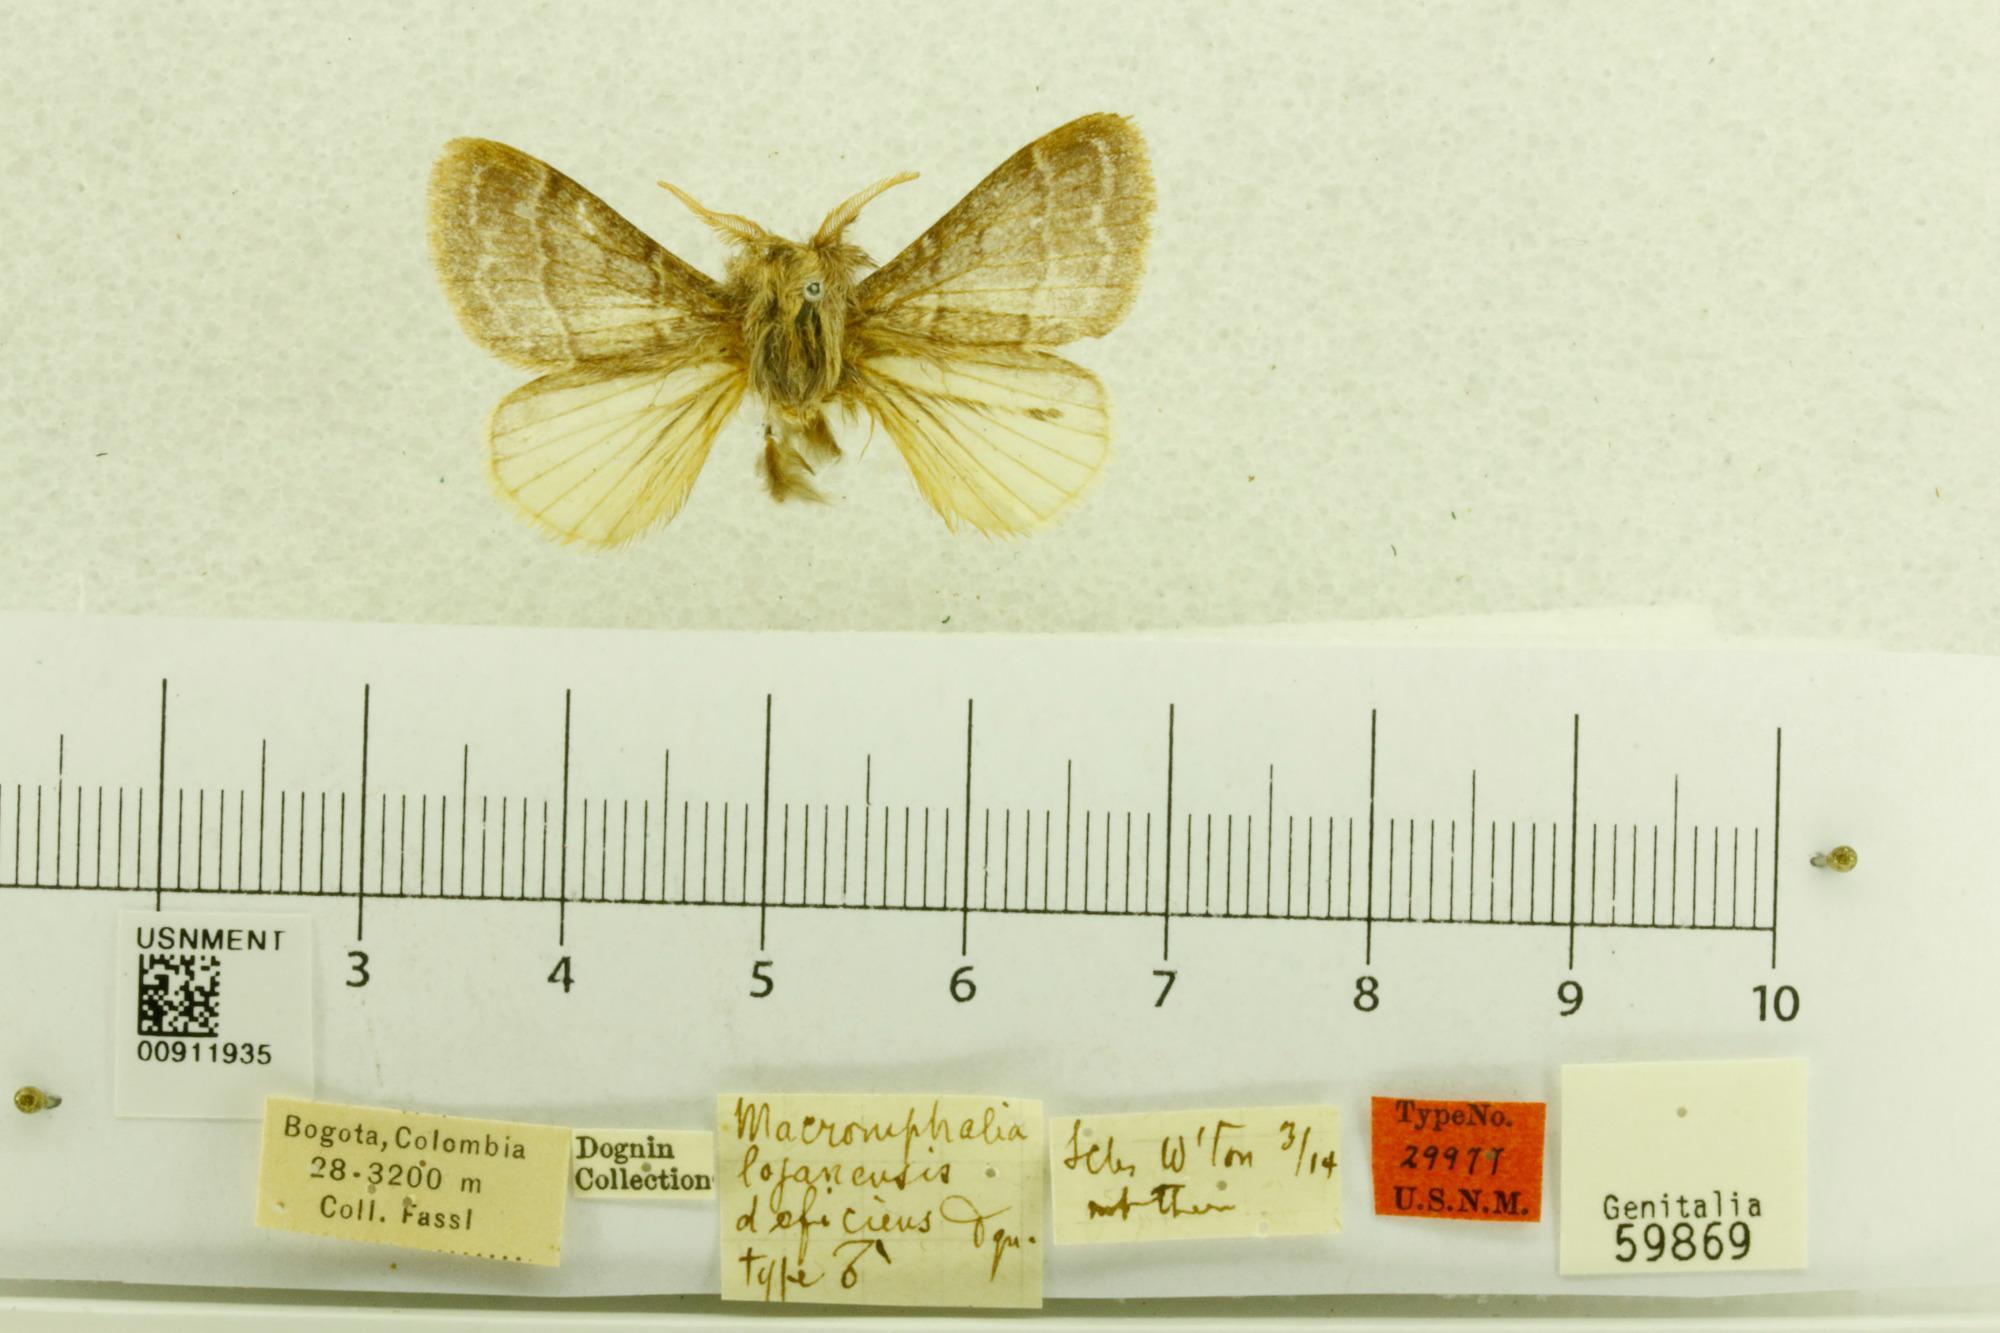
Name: Macromphalia deficiens
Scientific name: Macromphalia deficiens Dognin, 1916
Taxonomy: Animalia, Arthropoda, Insecta, Lepidoptera, Lasiocampidae
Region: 3200
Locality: Bogota, Cundinamarca, Colombia